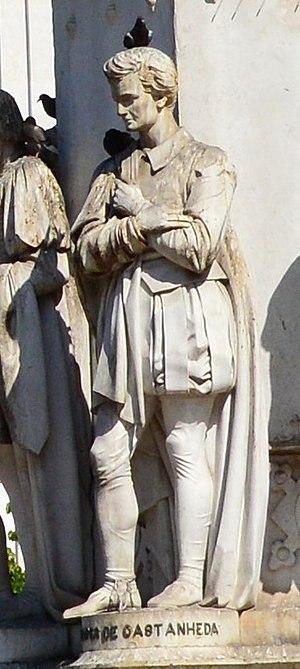
Fernão Lopes de Castanheda est un historien et explorateur portugais.